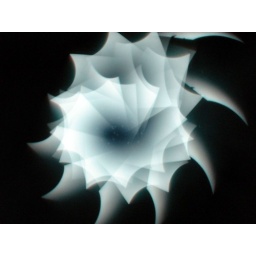
taken by throwing an old camera in front of a computer screen showing a coloured image